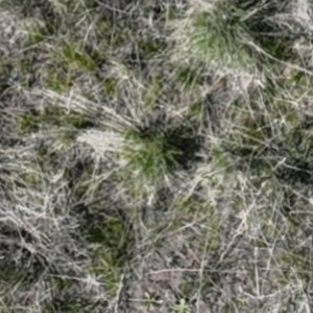
Month: may
Dye color: red
Dye concentration: low